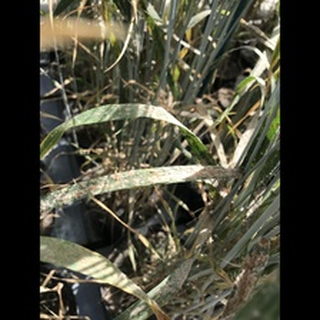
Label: wheat_mildew